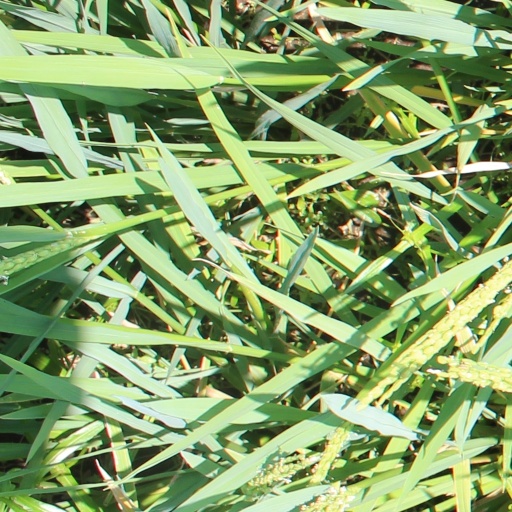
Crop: rice